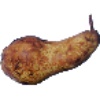
Label: Pear Abate 1